Military history of Myanmar

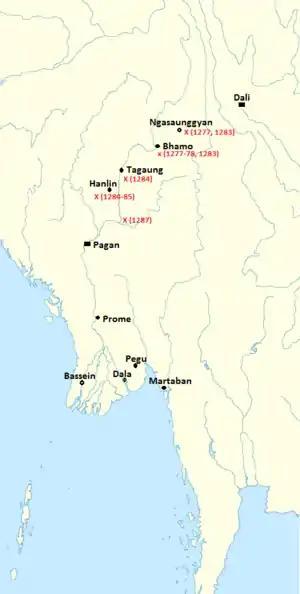
Battles of Mongol invasions (1277–87)

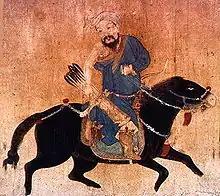
Mongol mounted archers overcame Burmese elephant corps

This time, Pagan could not do anything to retake Martaban because it was facing an existential threat from the north. The Mongols demanded tribute, in 1271 and again in 1273. When Narathihapate refused both times, the Mongols systematically invaded the country. The first invasion in 1277 defeated the Burmese at the battle of Ngasaunggyan, and secured their hold of Kanngai (modern-day Yingjiang, Yunnan, 112 km north of Bhamo). In 1283–1285, their forces moved south and occupied down to Tagaung and Hanlin. The king fled to Lower Burma in 1285 before agreeing to submit to the Mongols in June 1286. Soon after the agreement was finalised, the king was assassinated in July 1287. The Mongols once again invaded south toward Pagan.